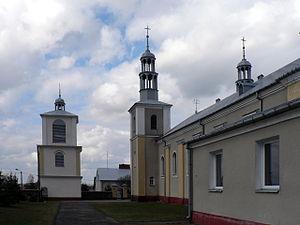
Lipniki est un village polonais de la gmina de Łyse dans la powiat d'Ostrołęka de la voïvodie de Mazovie dans le centre-est de la Pologne.